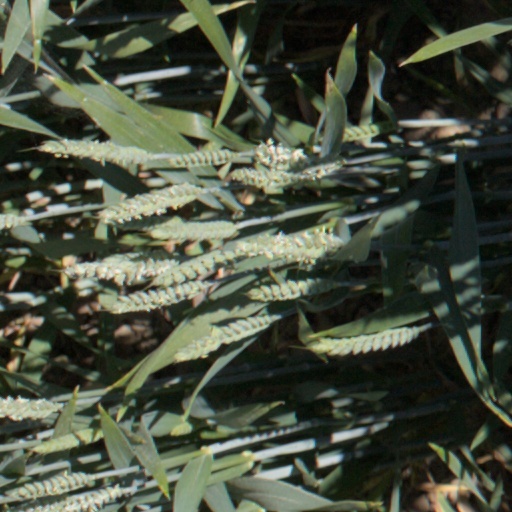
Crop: wheat